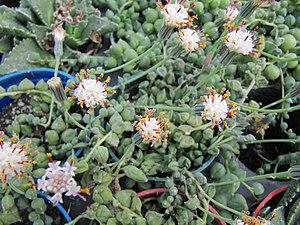
Senecio rowleyanus ou Kleinia rowleyana est une plante à fleurs vivace et succulente, à tiges rampante, de la famille des Asteraceae.